Bethel Methodist Church (Bantam, Ohio)

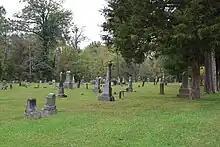
The church cemetery in 2021

The pioneer minister at Bethel was New Jersey native John Collins, who migrated to the Northwest Territory in 1802. Local legend asserts that he was the first Methodist Episcopal preacher in what has since become the Cincinnati metropolitan area, although Ohio's oldest Methodist church was formed in a preacher's house at Milford in 1797. Collins started Methodist classes throughout much of southern Ohio, including Bantam, Chillicothe, Dayton, Hillsboro, and Lebanon. When the congregation at Bantam was founded in 1805, the members named it "Bethel" and built a log church building, but the original structure remained for only a short time; the present church building replaced it in 1818. Substantial changes were made in 1867, although the core of the 1818 structure still stands.